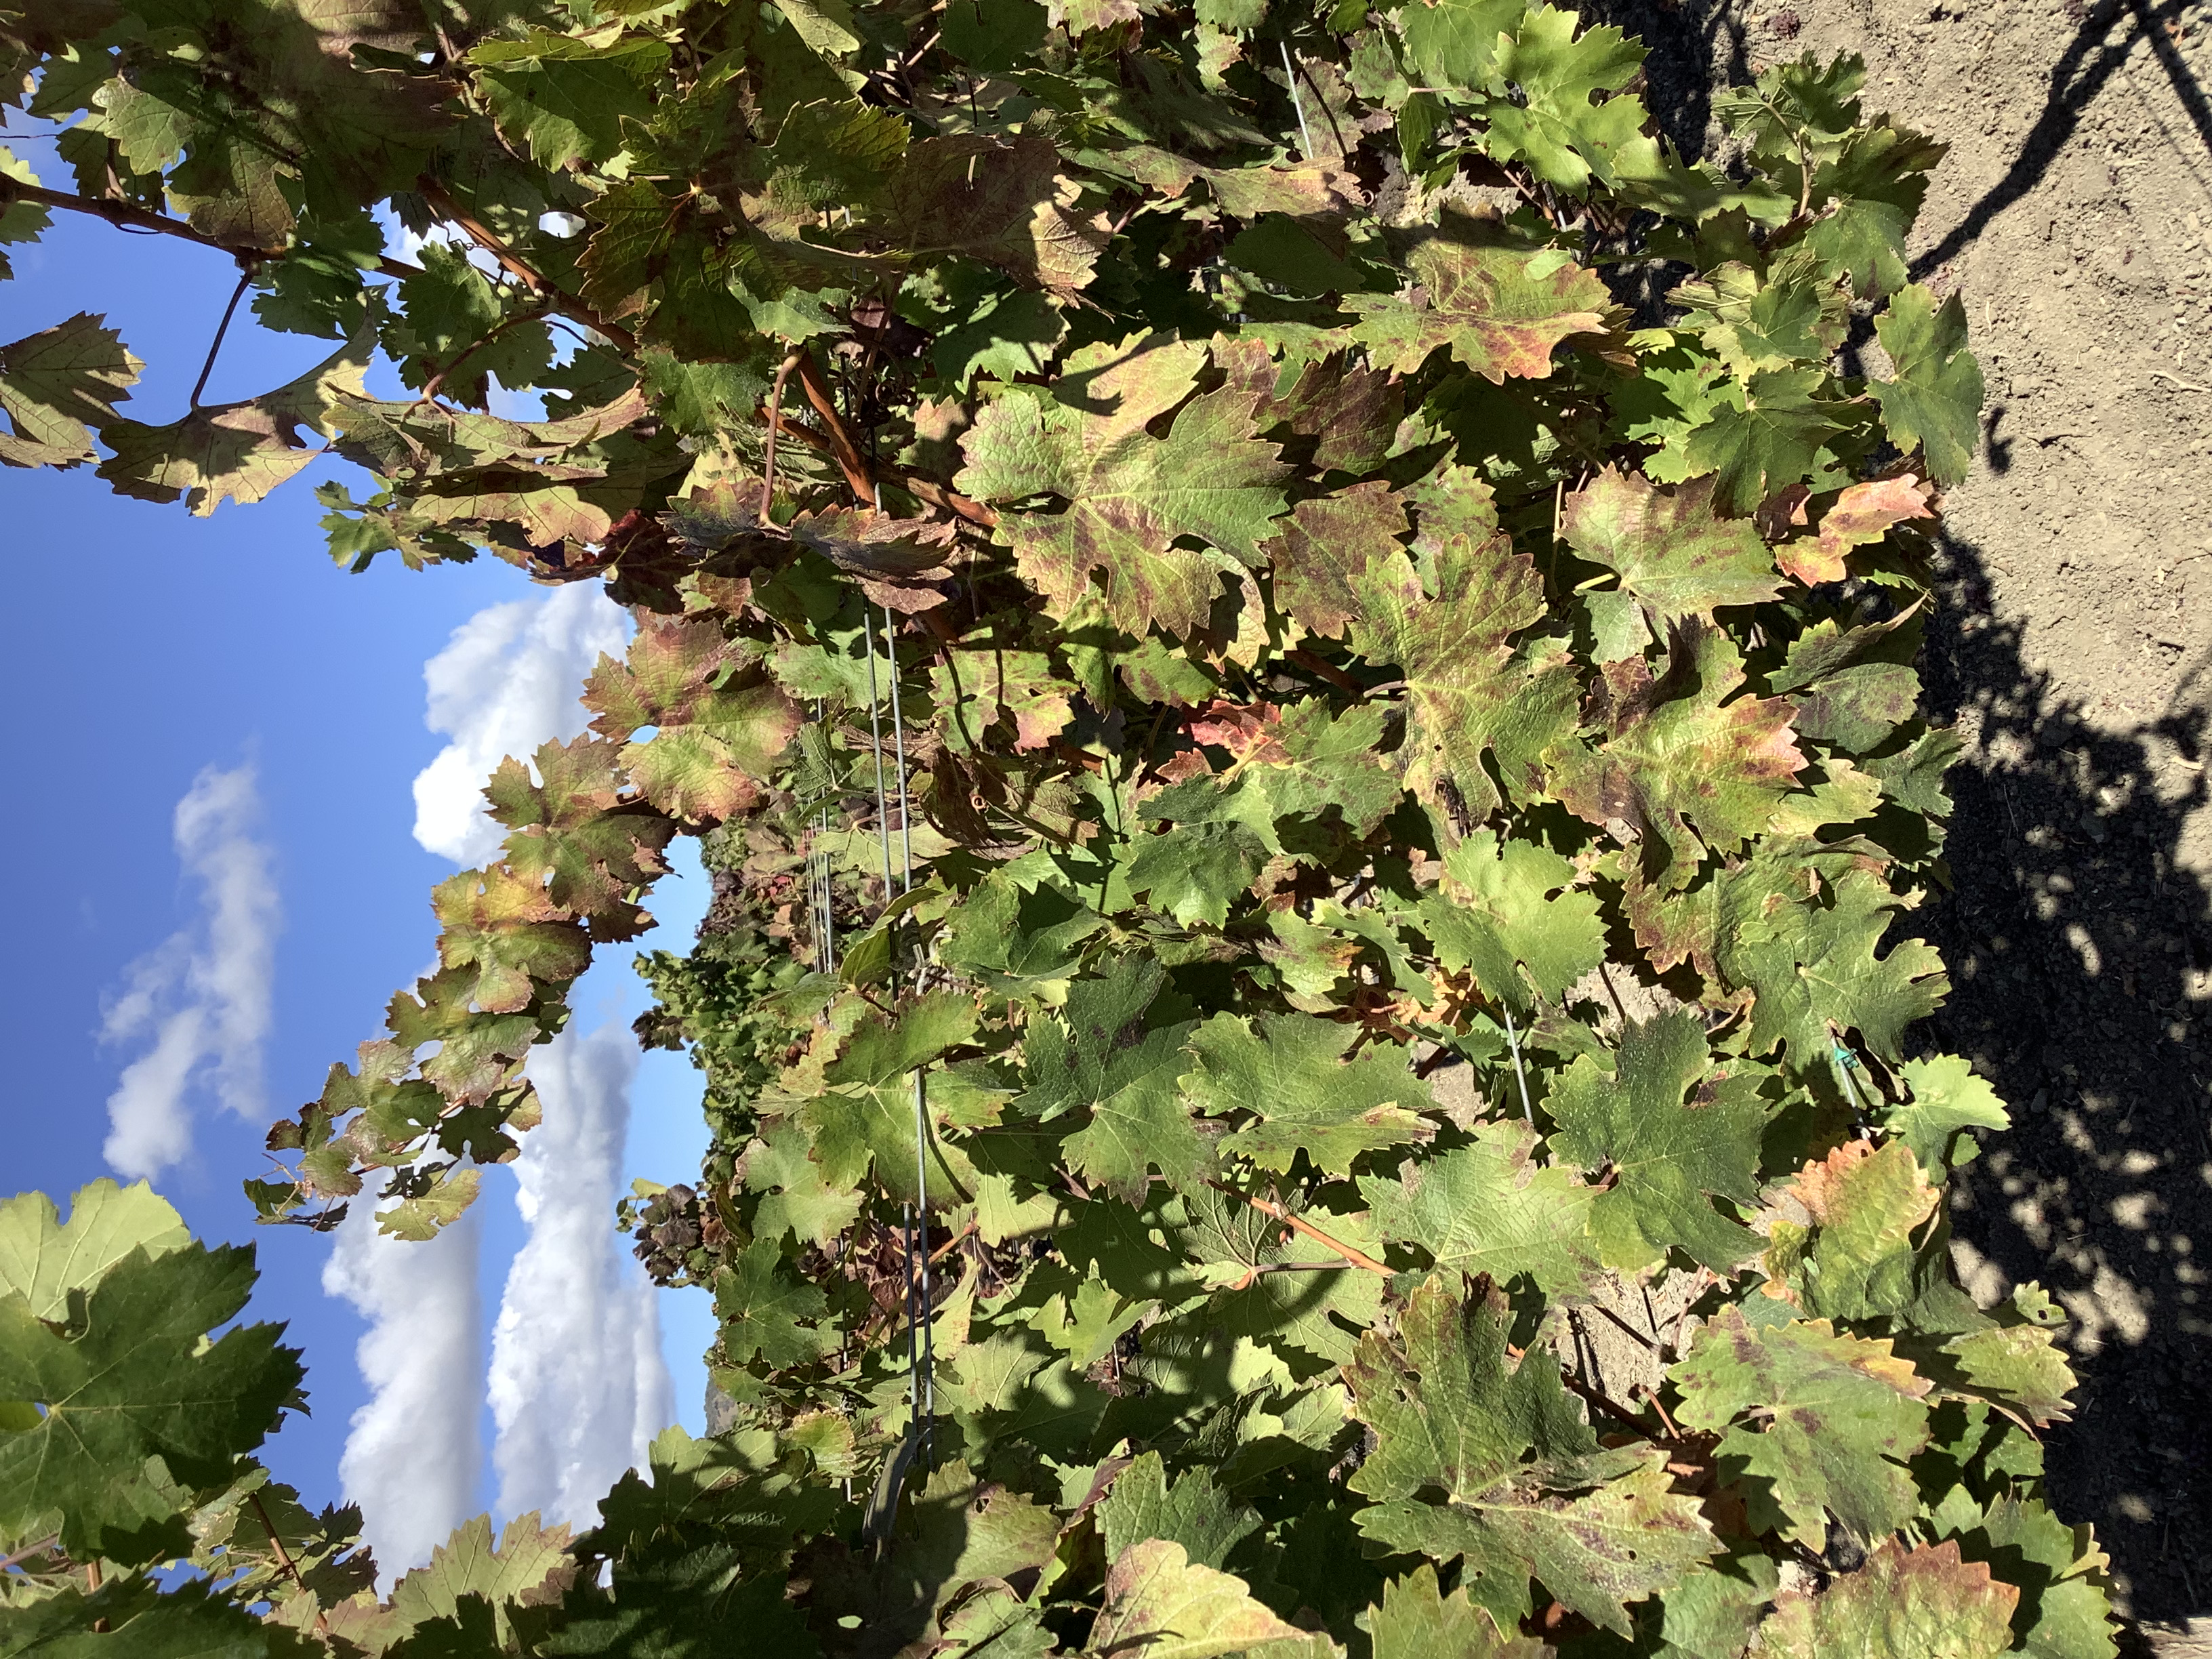
Label: Red Blotch